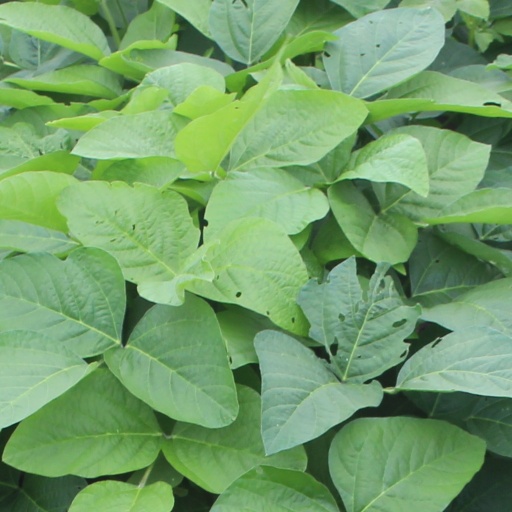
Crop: soybean